Buckie

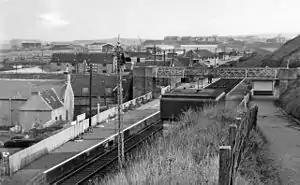
Buckie railway station in 1961

In 1923, GNSR was absorbed into the London and North Eastern Railway before that itself was nationalised along with all other UK rail services into British Rail in 1948.